Happy Days (2007 film)

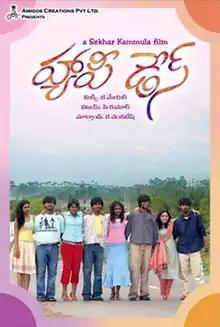
Theatrical release poster

Happy Days is a 2007 Indian Telugu-language musical coming of age film written, produced and directed by Sekhar Kammula. The film features Varun Sandesh, Tamannaah Bhatia, Rahul Haridas, Nikhil Siddharth, Vamsee Krishna, Sonia Deepti, Gayatri Rao, and Monali Chowdhary in the lead roles.